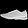
Label: Sneaker